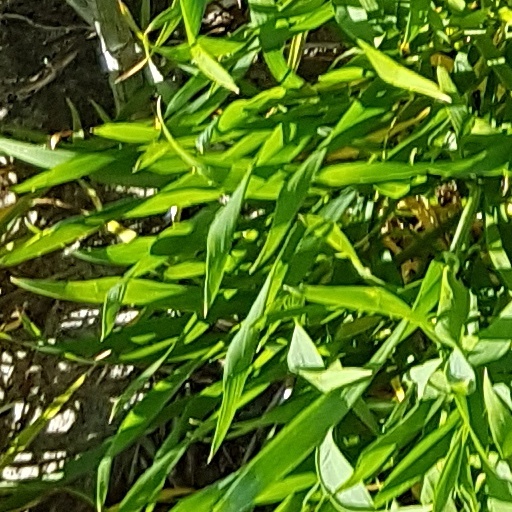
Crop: wheat